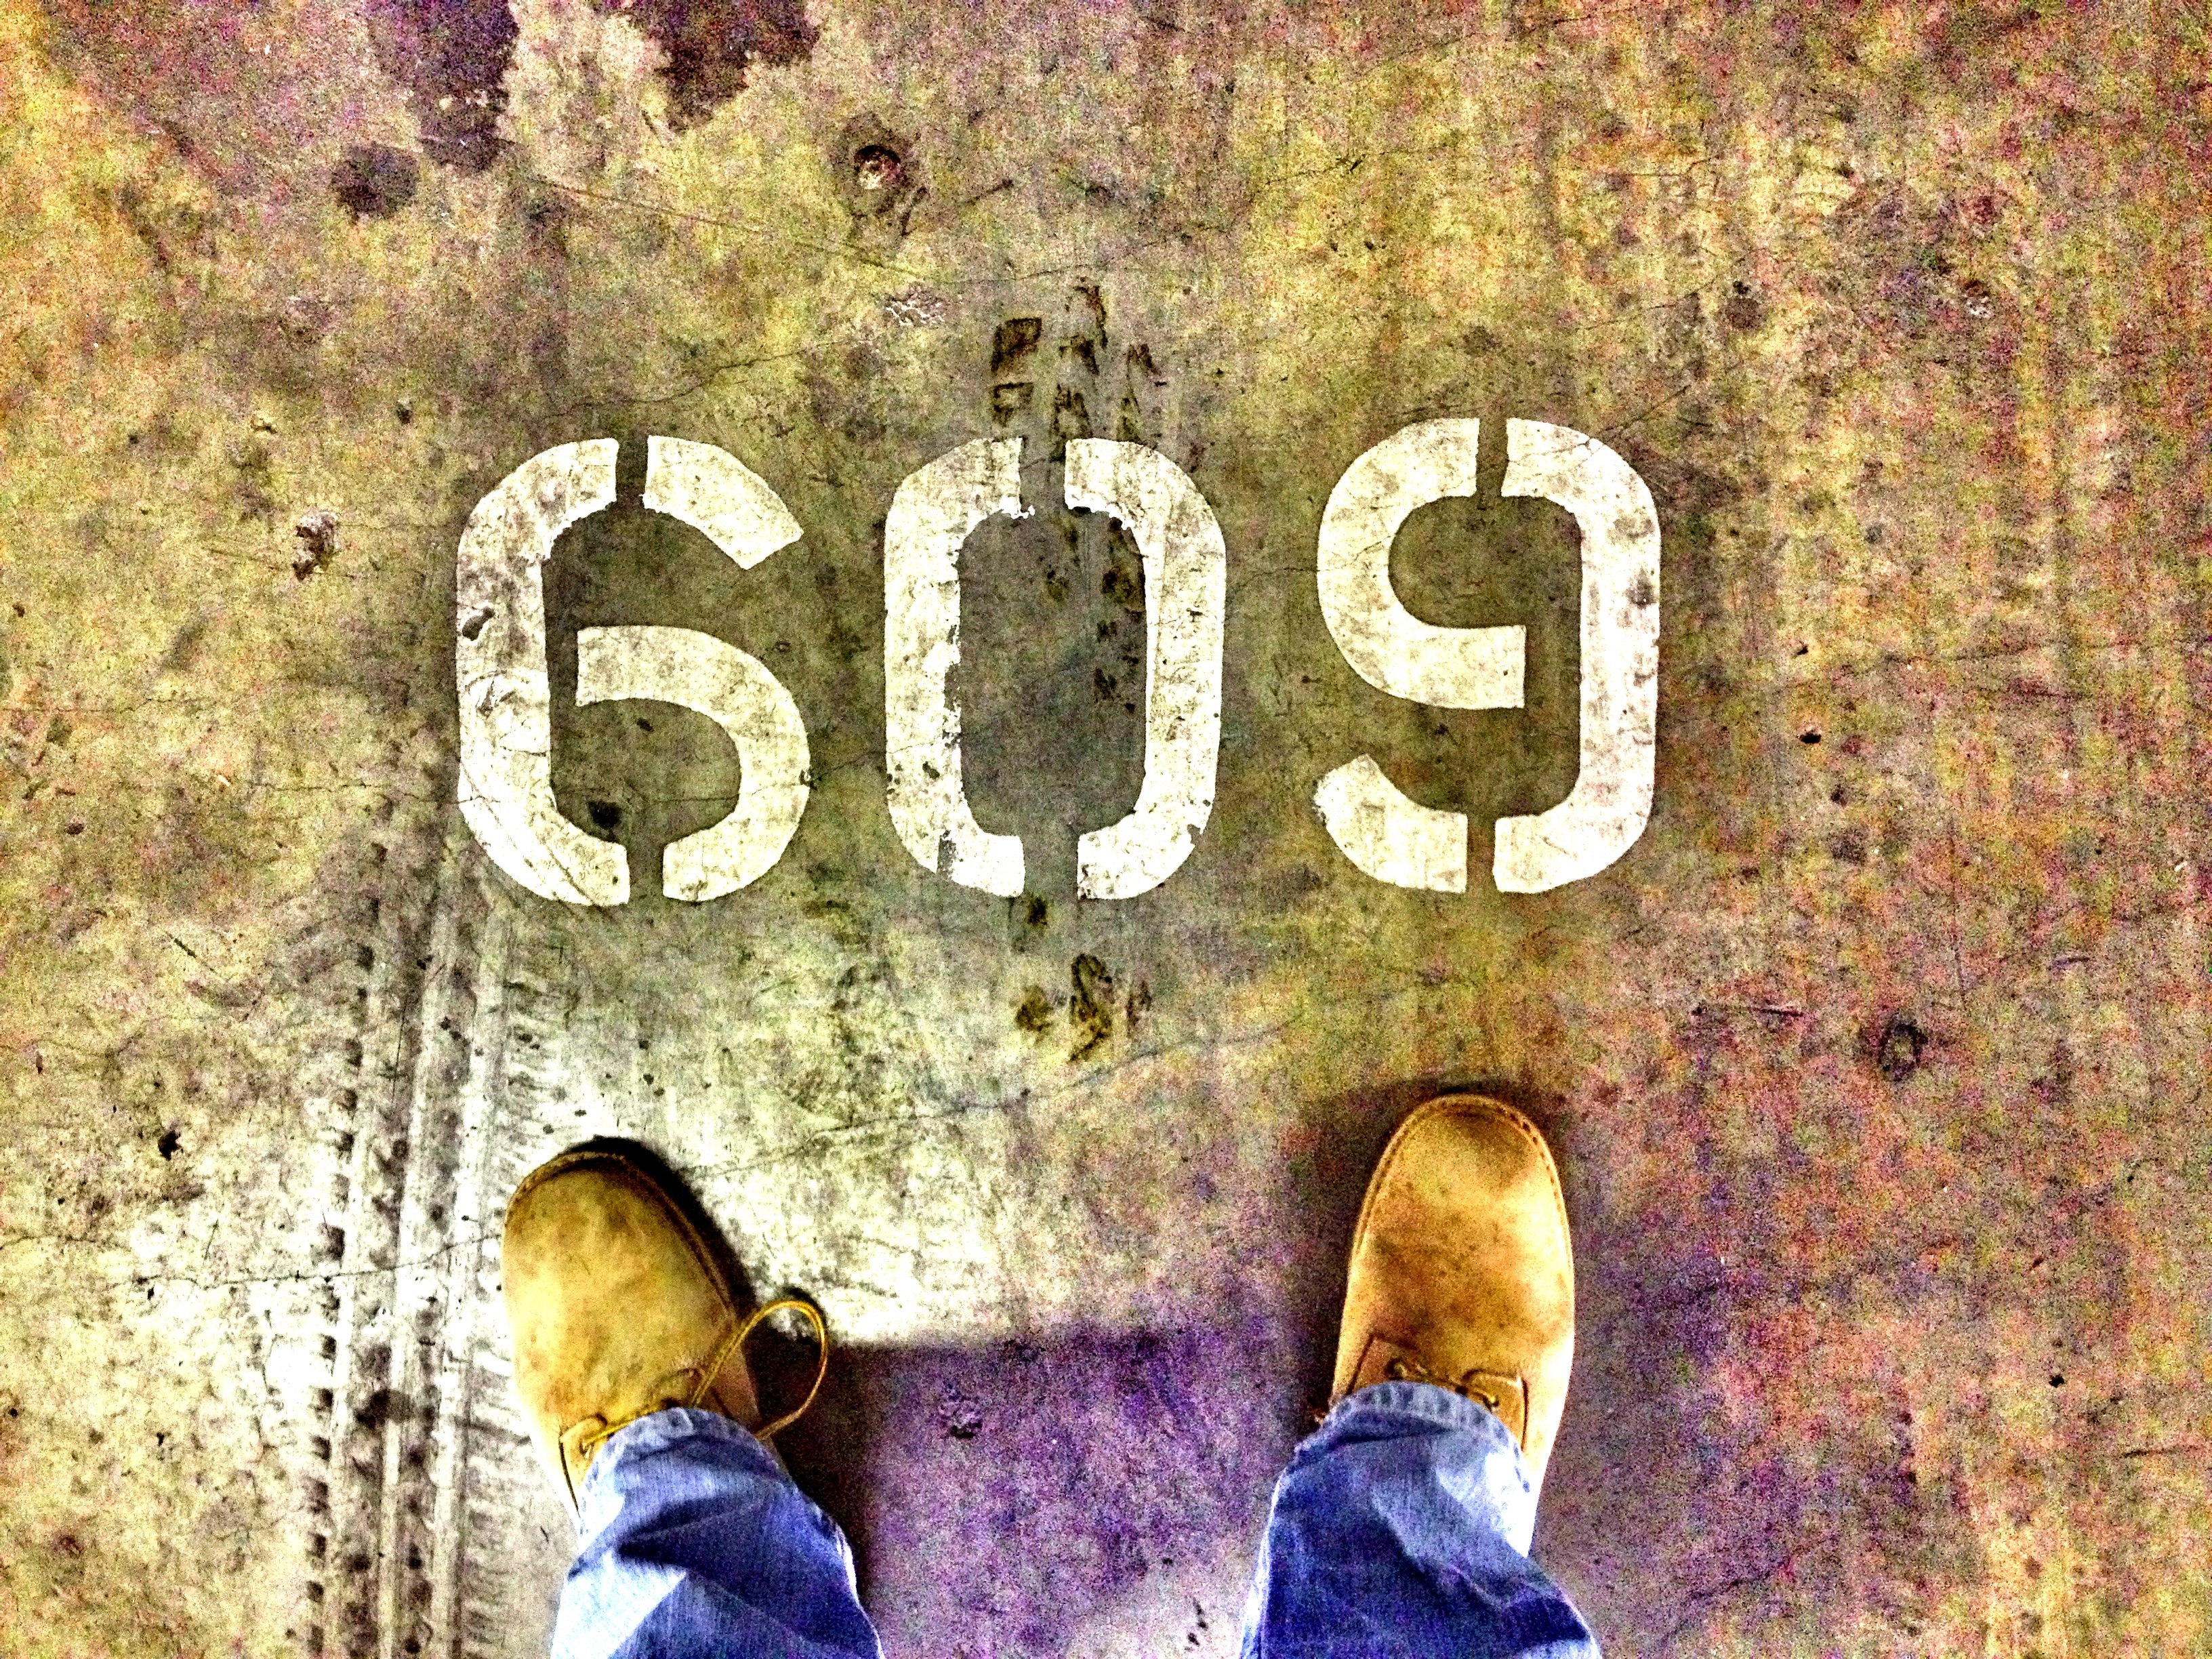
texture, color, font, emotion, album cover